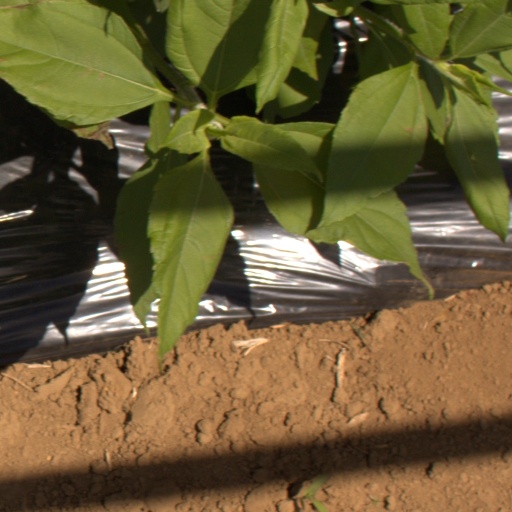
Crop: Jerusalem artichoke